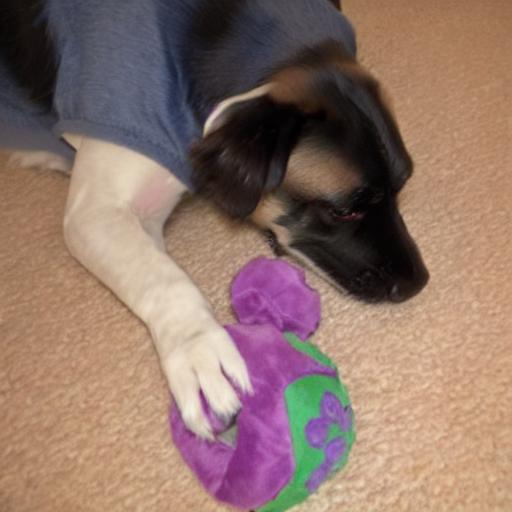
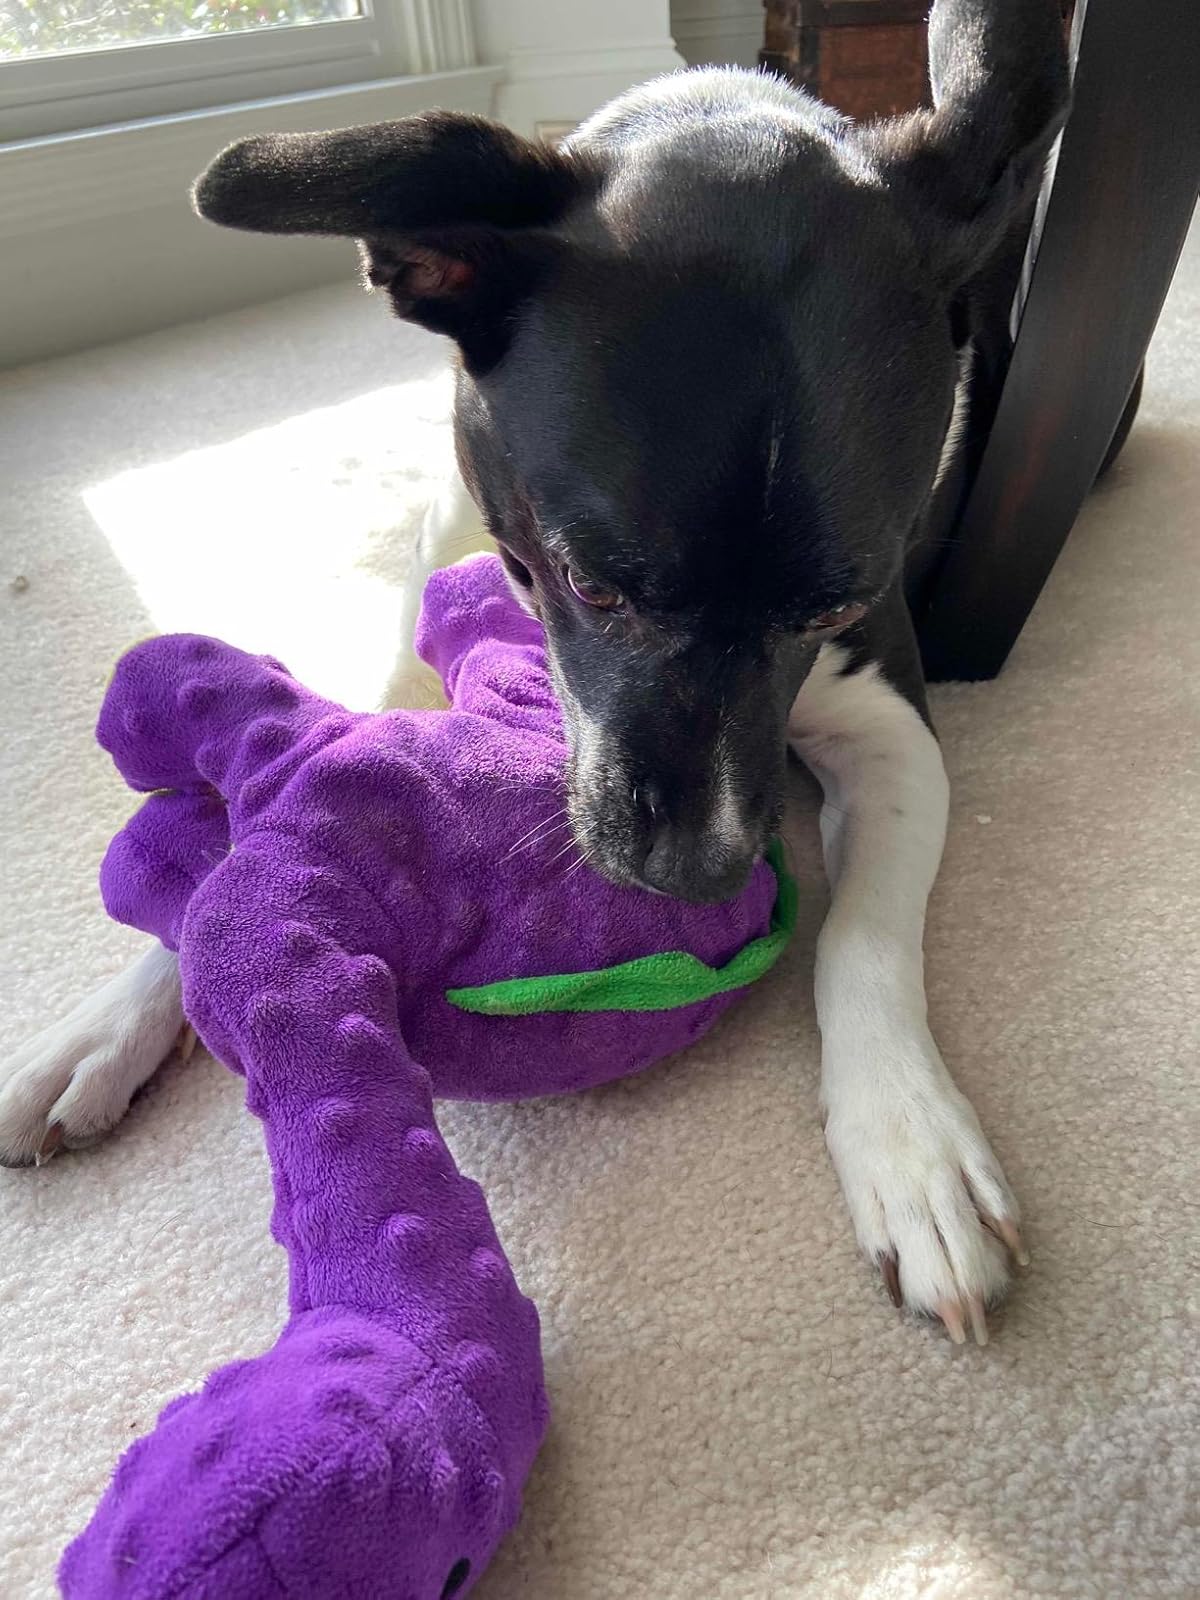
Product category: items_toy
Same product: no